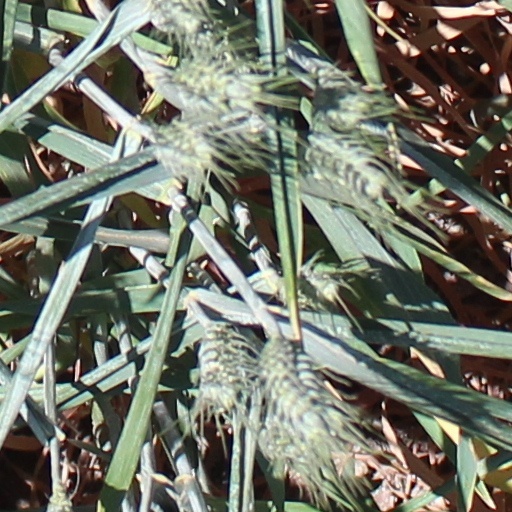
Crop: wheat